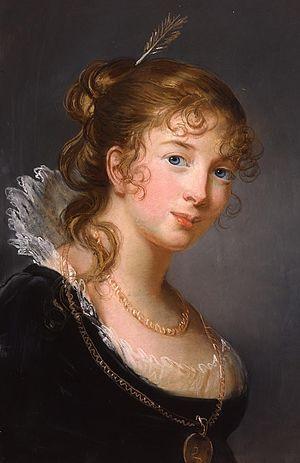
La collerette désigne la pièce de tissu froncée ou plissée, placée au bord de l'encolure et entourant le cou qui apparaît à la Renaissance.
Friederike Dorothea Luise Philippine de Prusse, dite en français Frédérique-Louise de Prusse, est une princesse de Prusse, devenue princesse Radziwill par son mariage.
Le prince Antoni Henryk Radziwiłł, né le 13 juin 1775 à Vilna, mort le 7 avril 1833 à Berlin, est un homme d'État et junker prusso-polonais, ainsi qu'un compositeur.